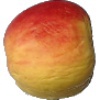
Label: red_yellow_apple